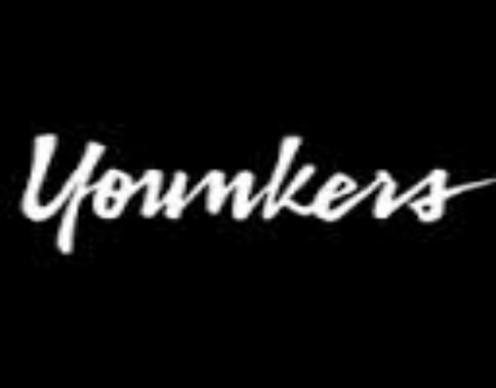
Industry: Others